Egg decorating in Slavic culture

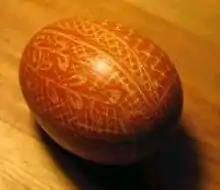
"Drapanka" with reddish dye

Known as "driapanky"—from "driapaty" (дряпати), "to scratch"—in Ukraine and as "drapanki" or "skrobanki" in Poland, these are made by scratching the surface of a dyed egg with a sharp tool to reveal the white of the egg shell. Driapanky can be created with either cooked (krashanky) or uncooked eggs. This is a traditional folk technique of egg decoration in Ukraine; Kulzhynskyi gives many examples in his 1899 catalog.